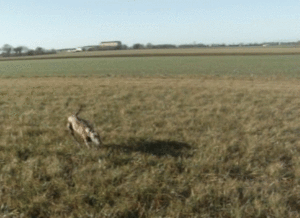
Un Galgo (lévrier espagnol) qui court.
Le lévrier espagnol, ou galgo espagnol est un lévrier communément utilisé pour la chasse, en particulier la chasse au lièvre en terrain découvert, mais aussi le lapin, le renard et même le sanglier. La Fédération cynologique internationale l'a répertorié dans le groupe 10, lévriers, section 3, standard nᵒ 285.